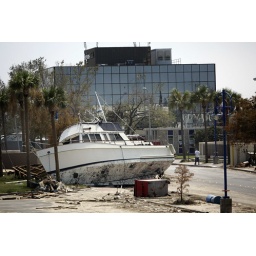
After the water receded this pleasure boat was left on Lake Shore Dr. along with other debris near Lake Pontchartrain.